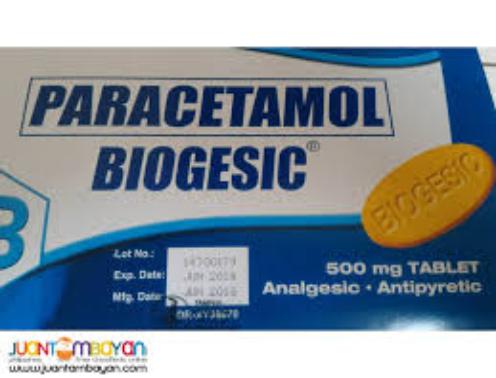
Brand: biogesic
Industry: Medical